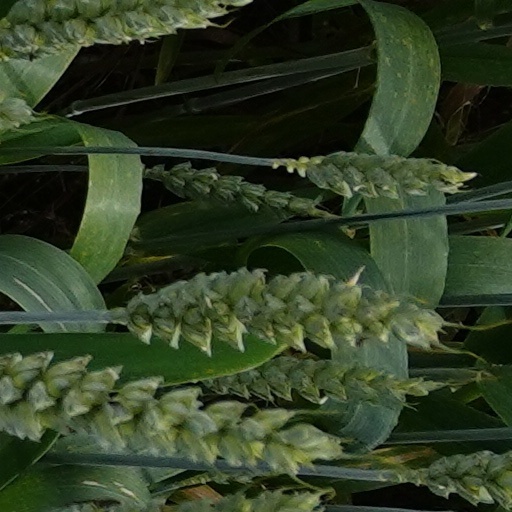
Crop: wheat